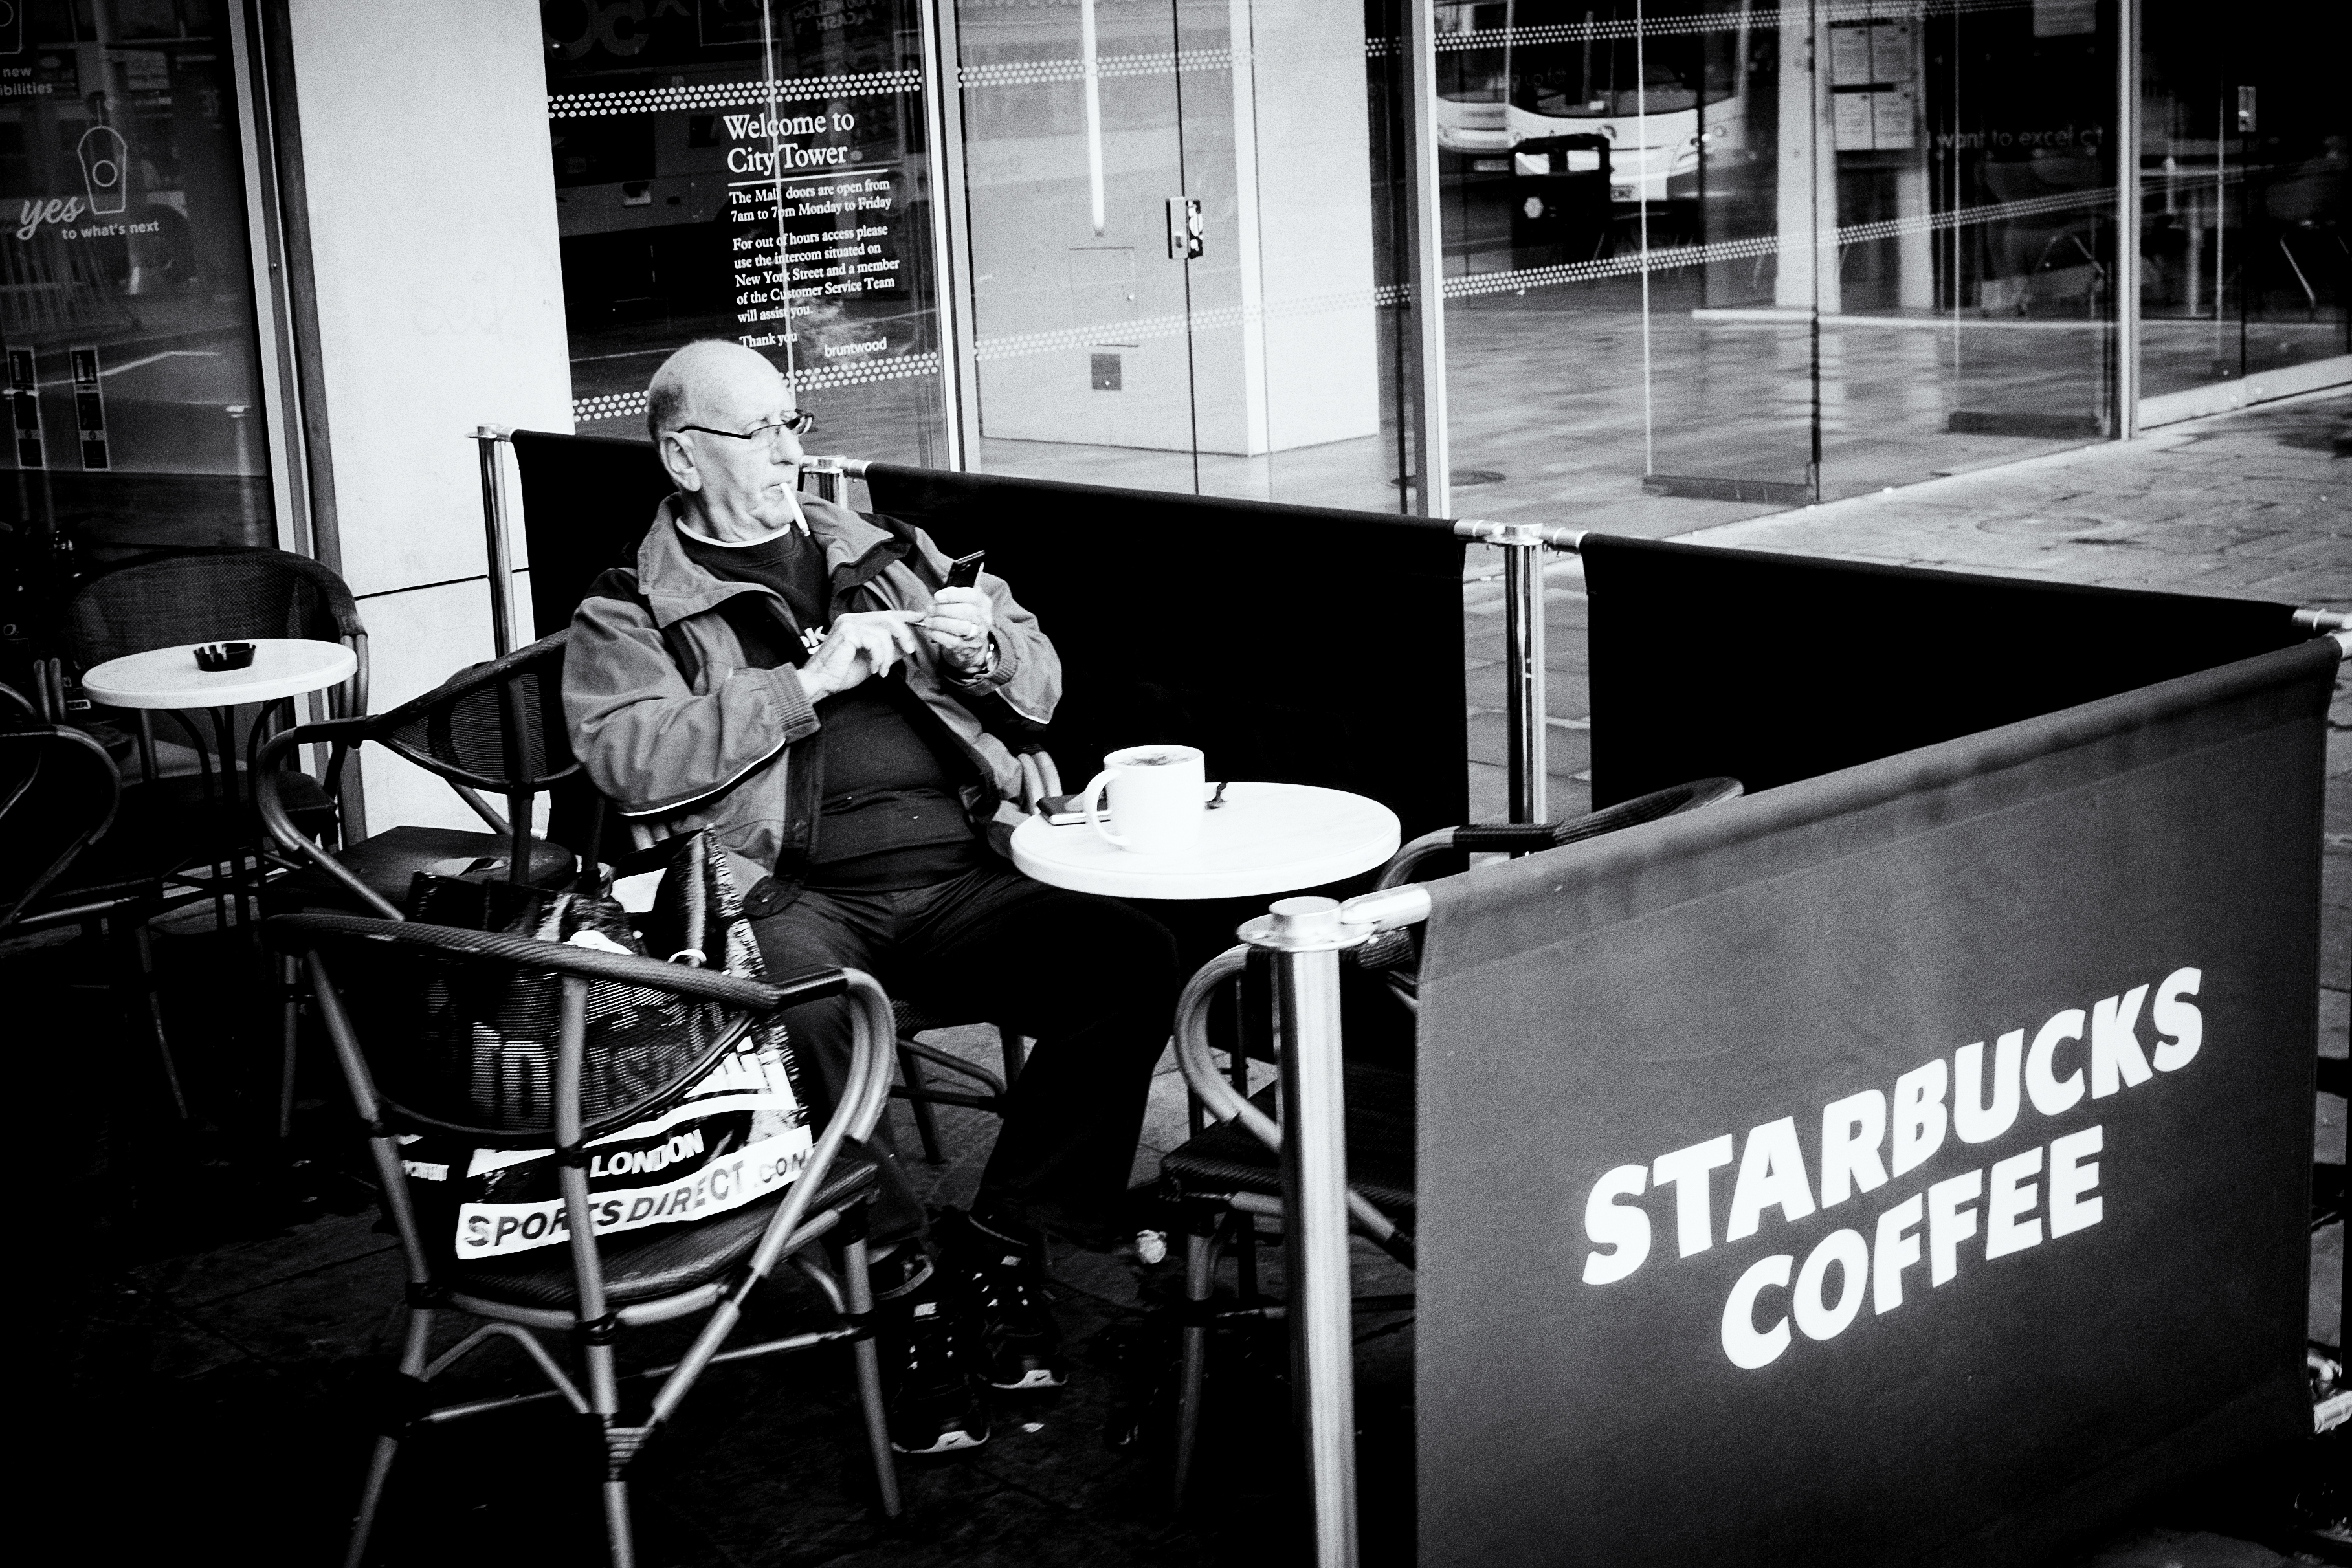
man, music, black and white, people, white, photography, old, smoking, musician, black, monochrome, uk, streetogs, streetphotography, bw, blackandwhite, manchester, candid, starbucks, photograph, monochrome photography, film noir